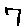
Label: 7